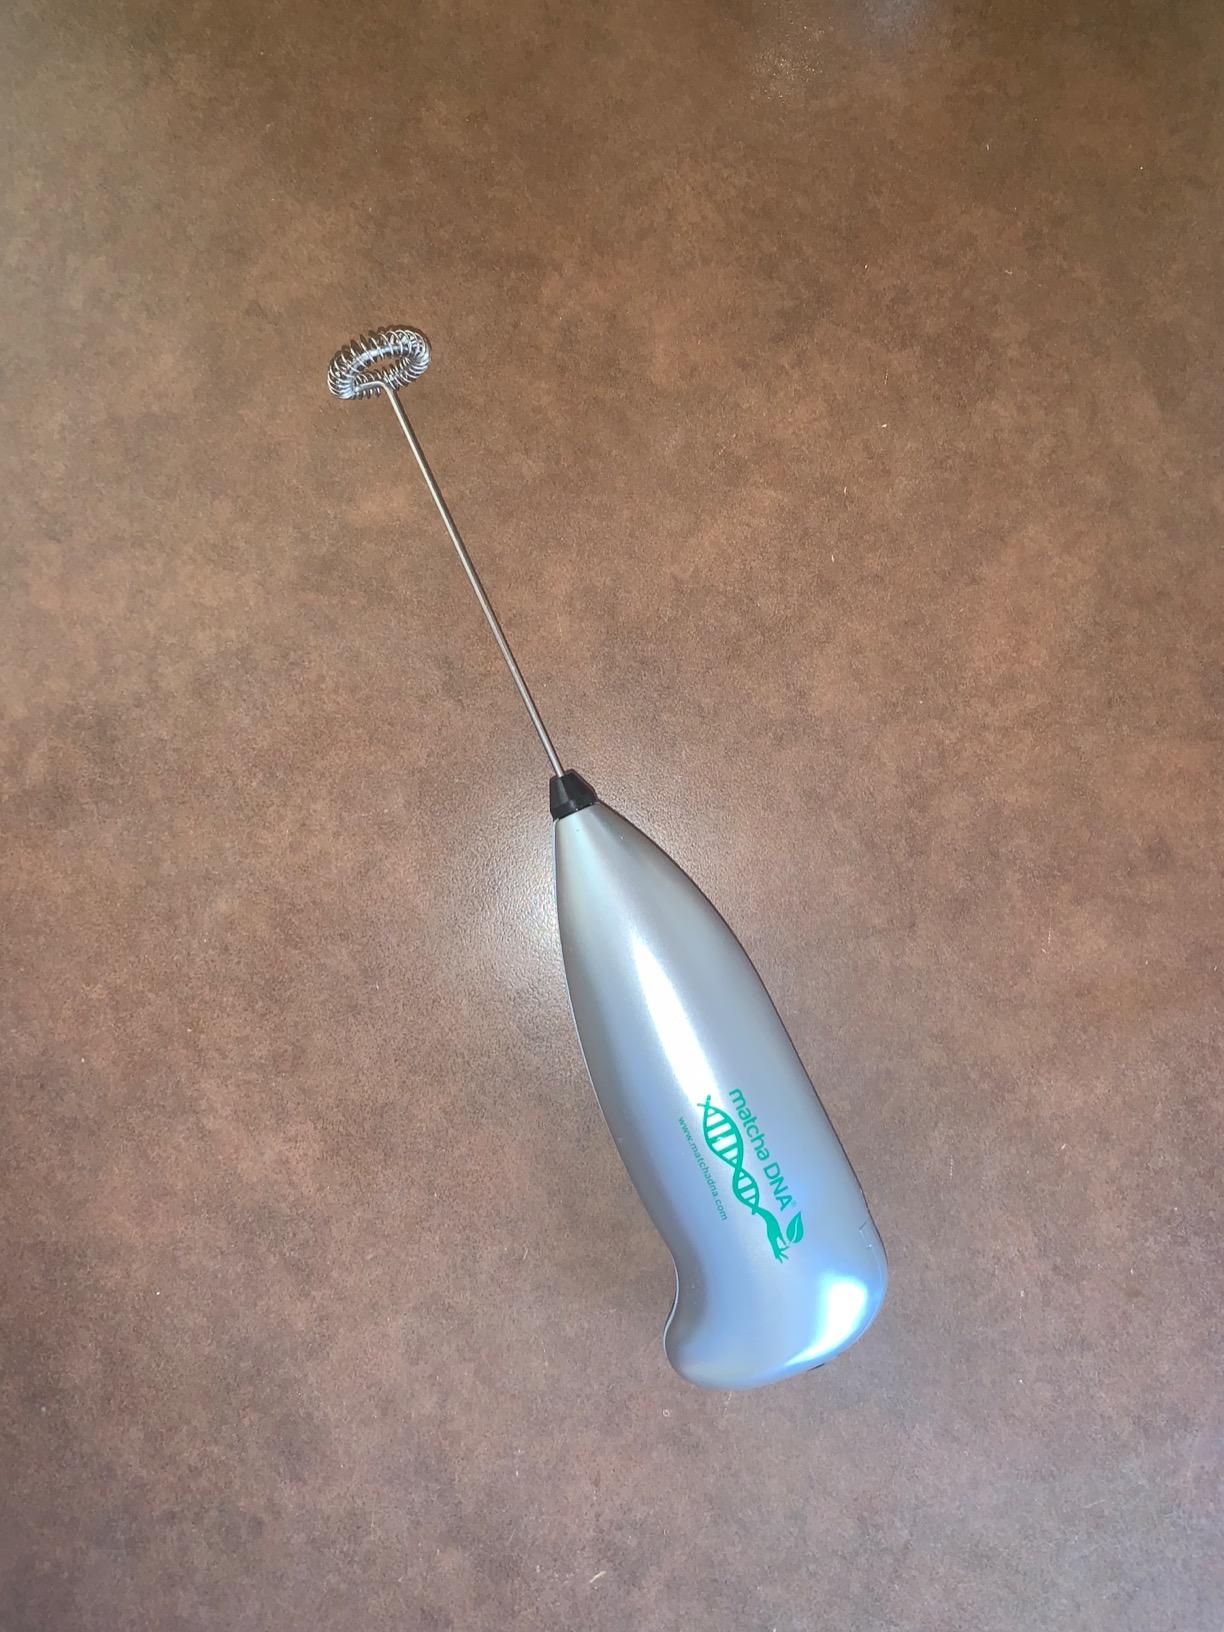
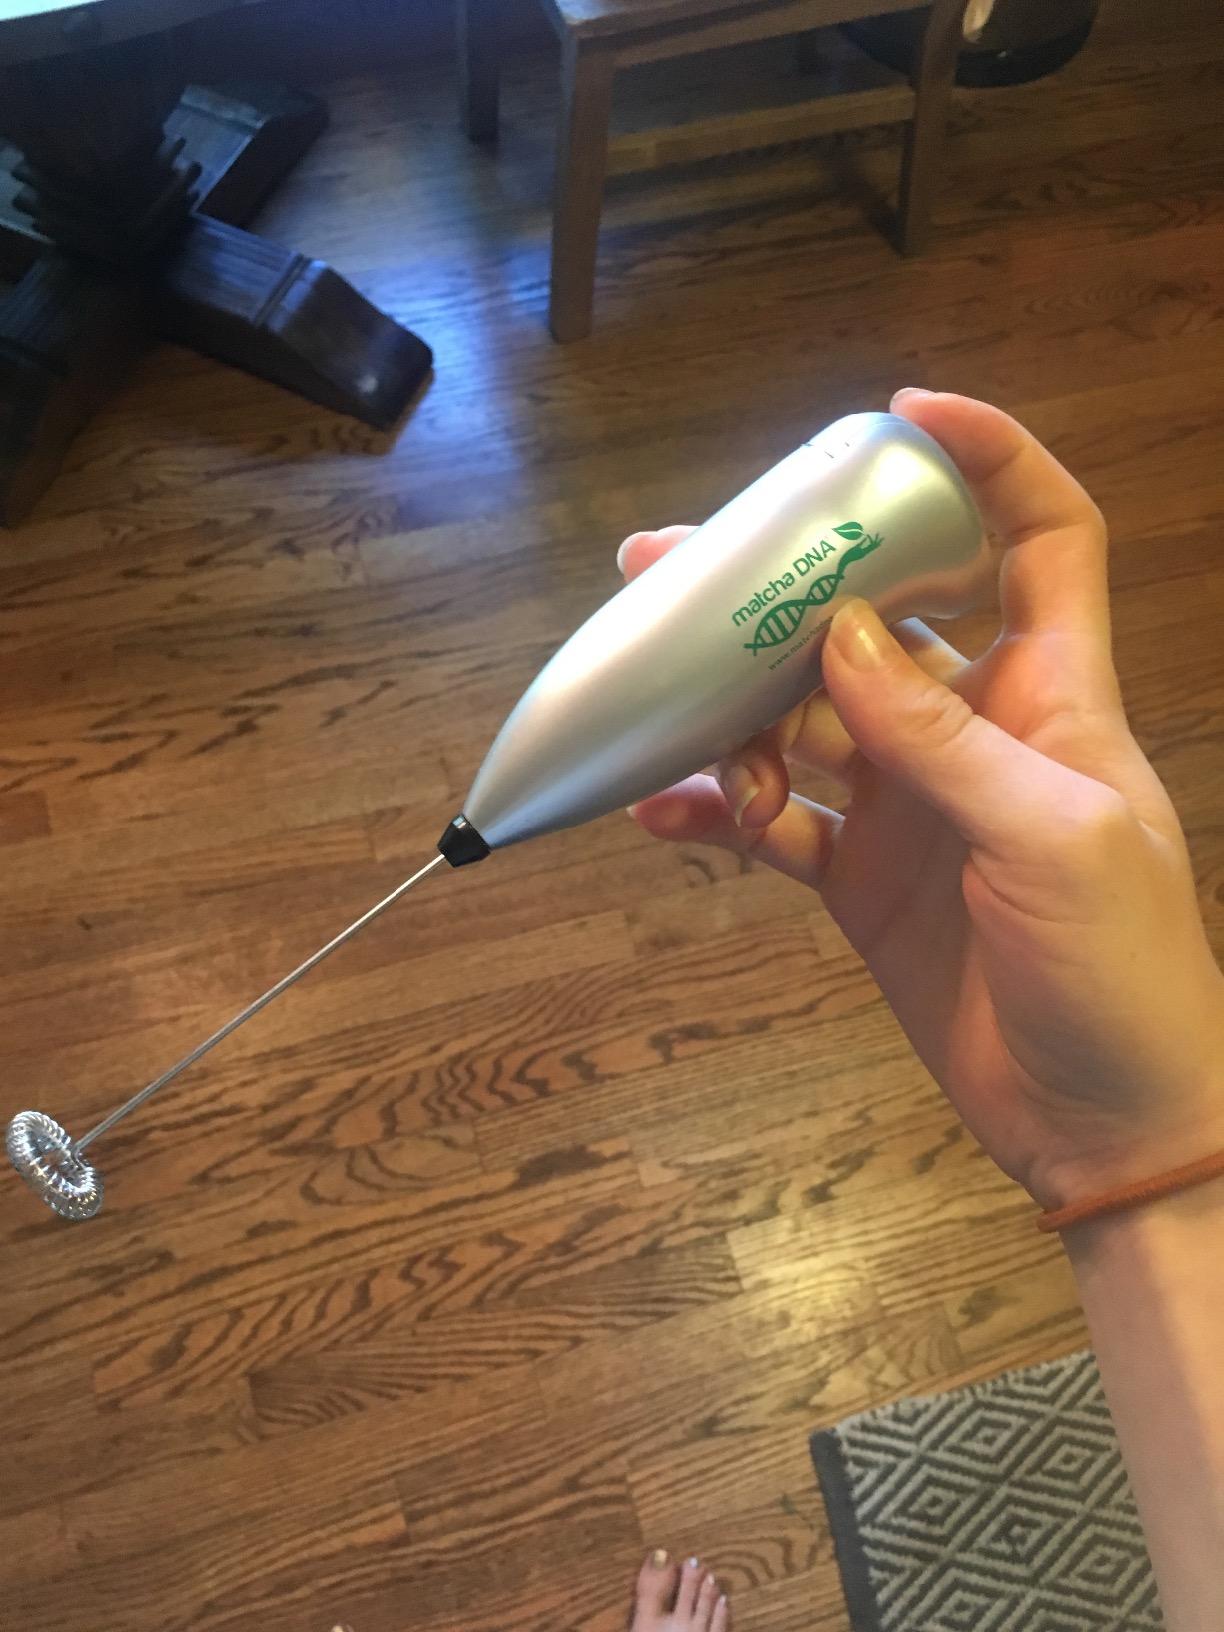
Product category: items_mixer
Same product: yes